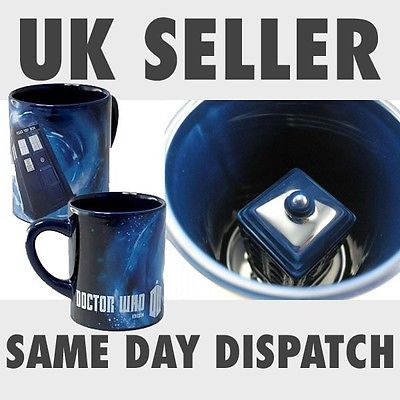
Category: mug